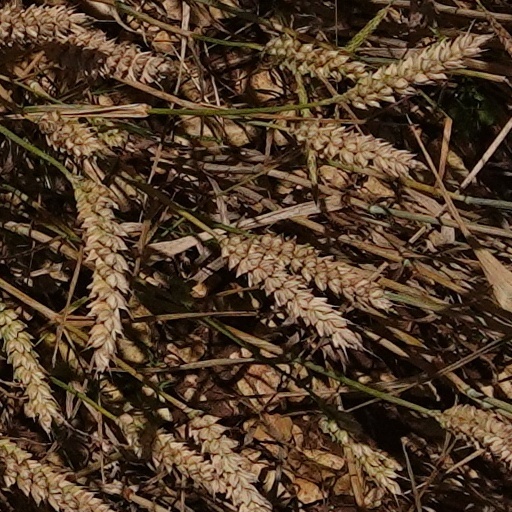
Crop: wheat